China's Best Actor: Wen Jiabao

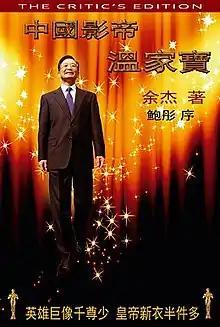
First edition

China's Best Actor: Wen Jiabao is a book published by Chinese dissident author Yu Jie on August 16 in Hong Kong. The book is "a scathing critique" of China's premier Wen Jiabao, arguing that Wen's warm, empathic public persona was simply a facade, and that he shared the same goals of other Chinese leaders. It includes sections such as "How the myth of Wen Jiabao was created?" and "Skeptical view of online conversation between Wen Jiabao and netizens".